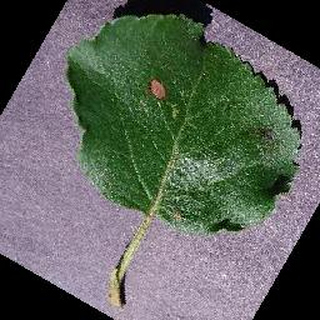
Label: apple_black_rot